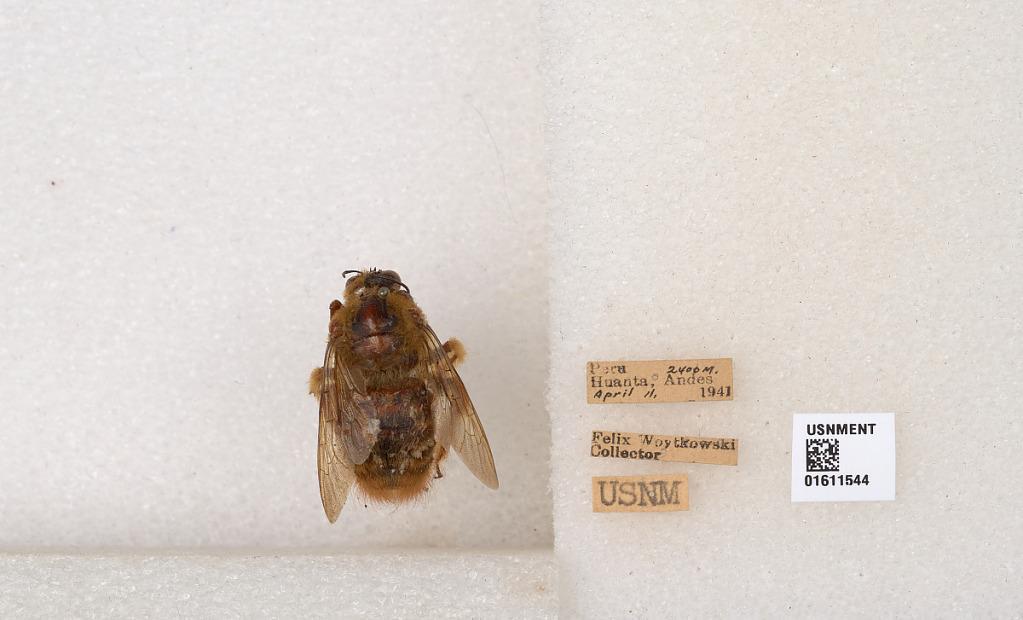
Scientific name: Xylocopa (Neoxylocopa) sp.
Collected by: W. Weyrauch
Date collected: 1941-4-11
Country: Peru
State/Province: Ayacucho
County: Huanta
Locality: Huanta, Andes